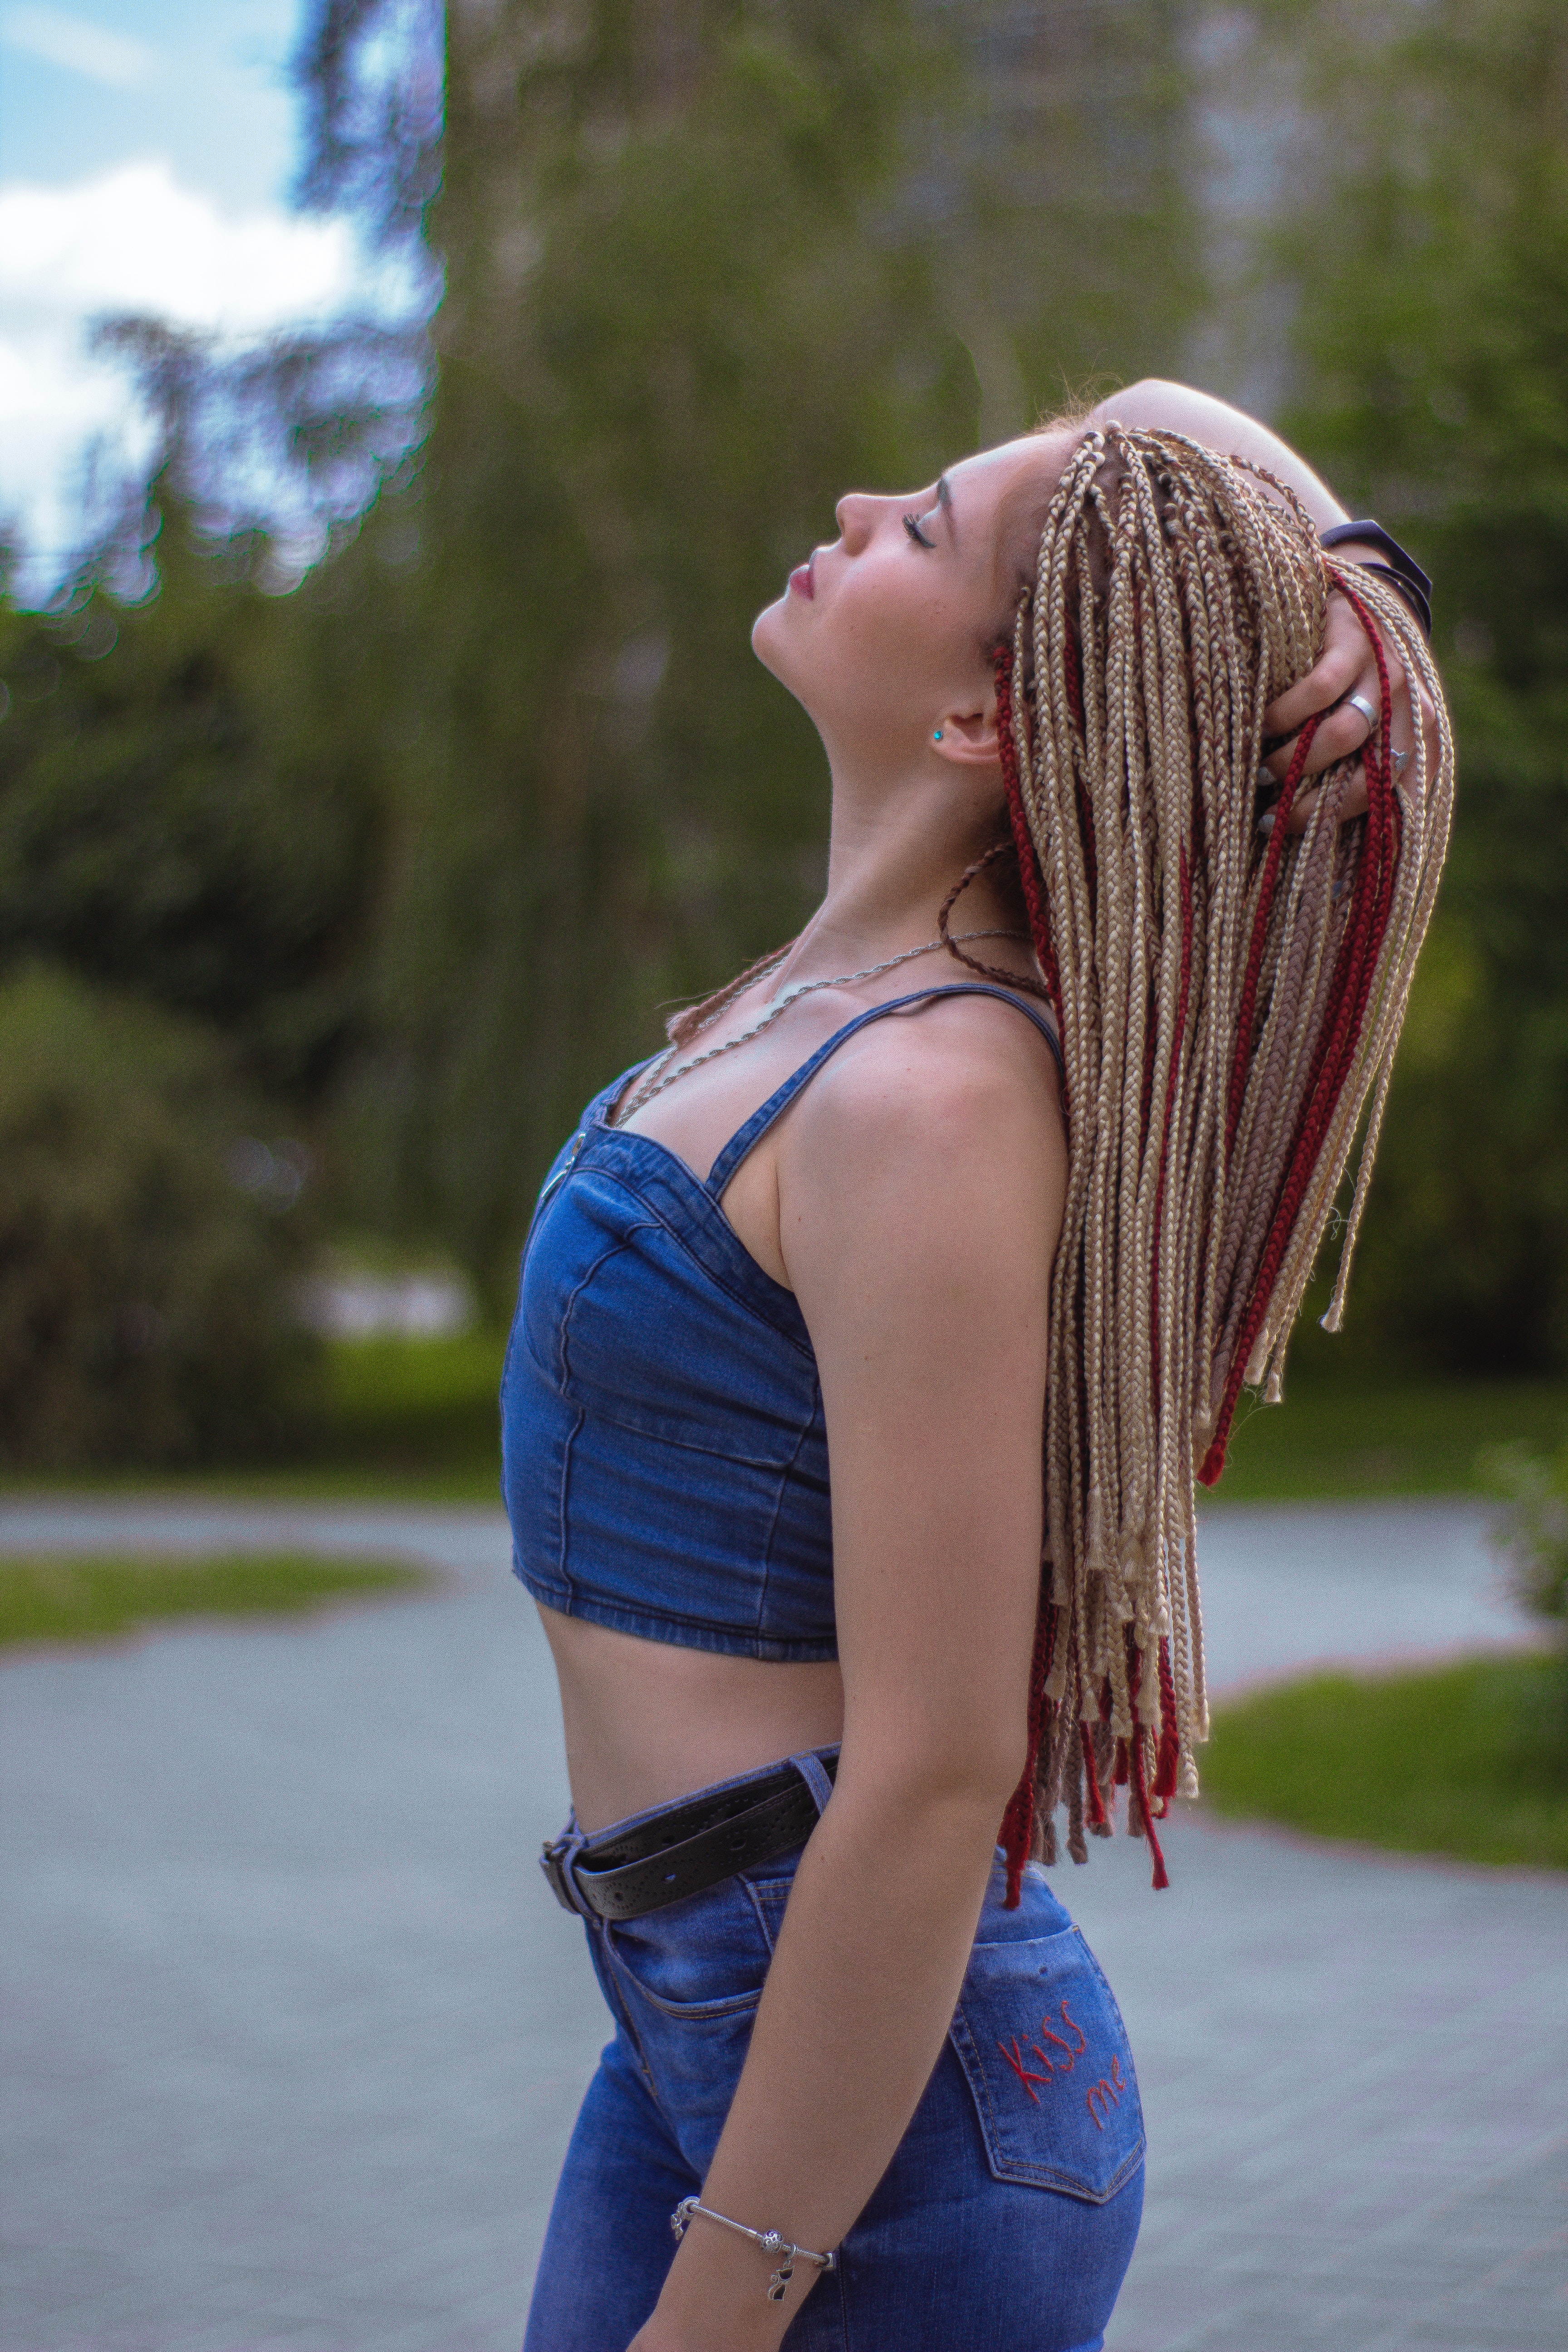
hair, blue, jeans, beauty, blond, shoulder, hairstyle, skin, long hair, model, joint, lip, photo shoot, summer, tree, electric blue, jean short, denim, photography, back, sunlight, textile, abdomen, brown hair, waist, trunk, dress, hip, leisure, top